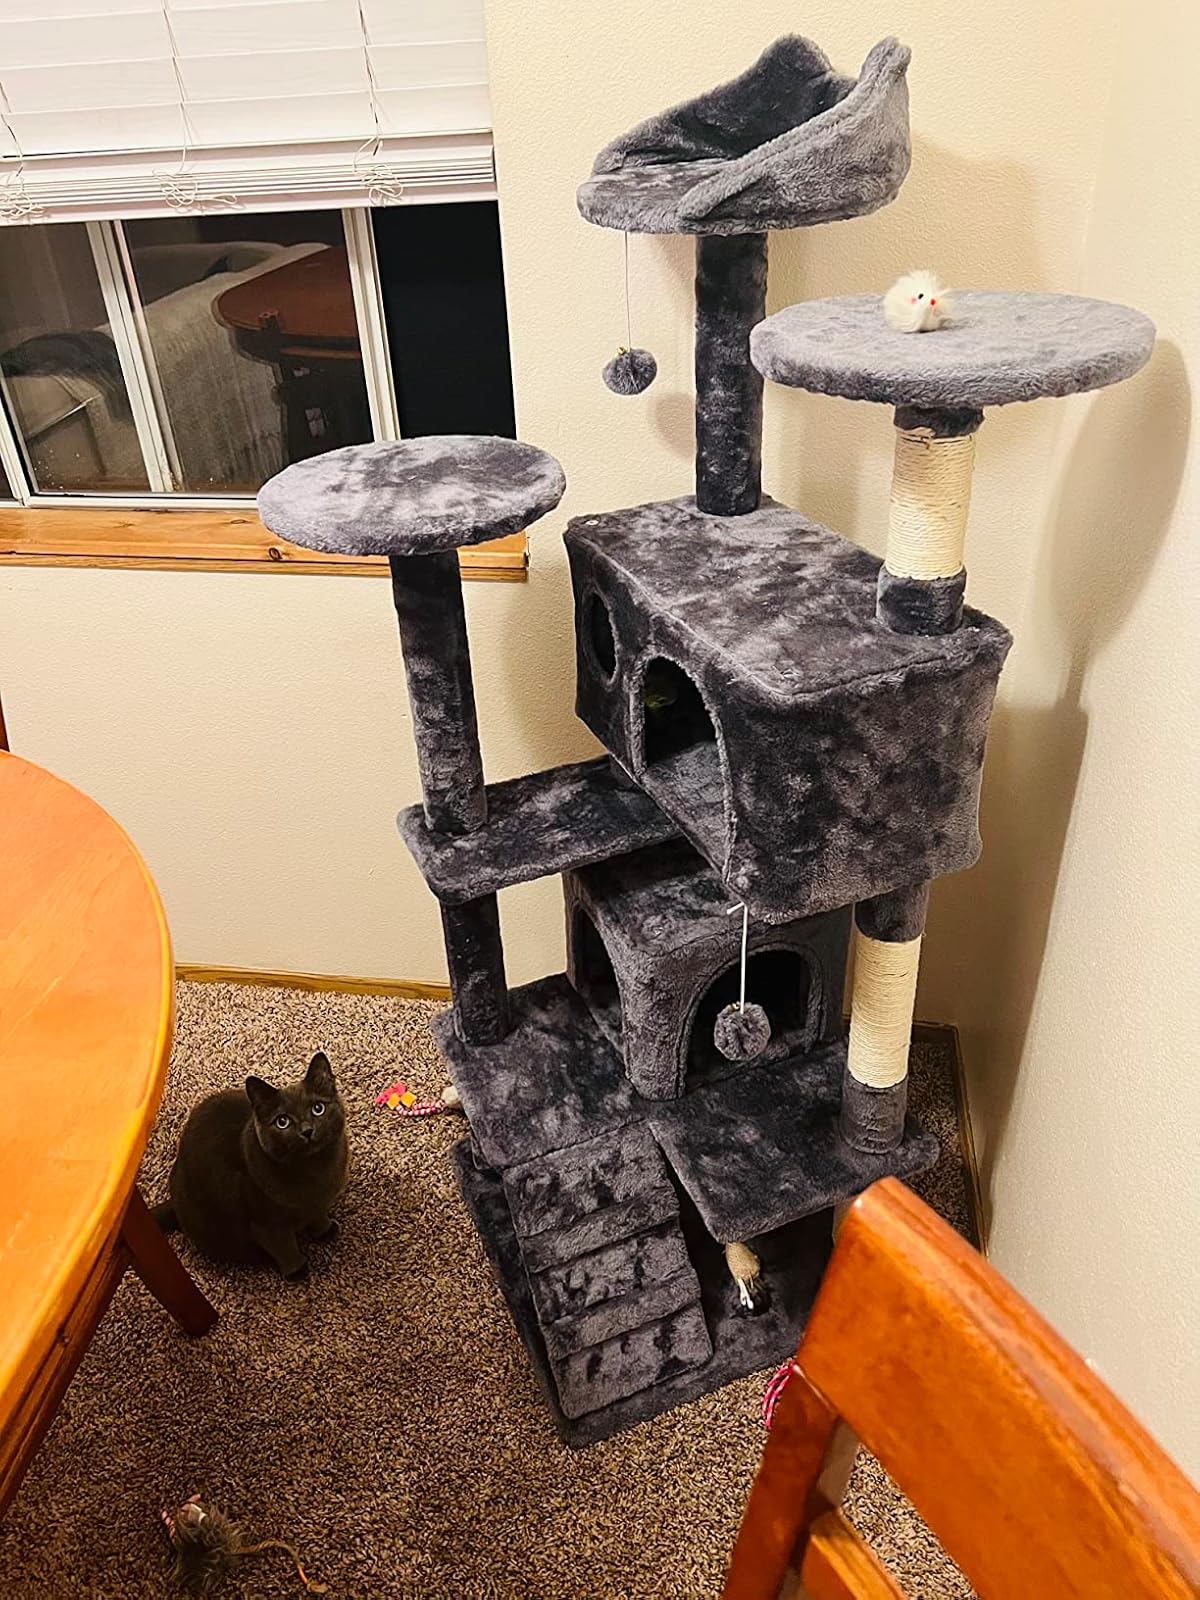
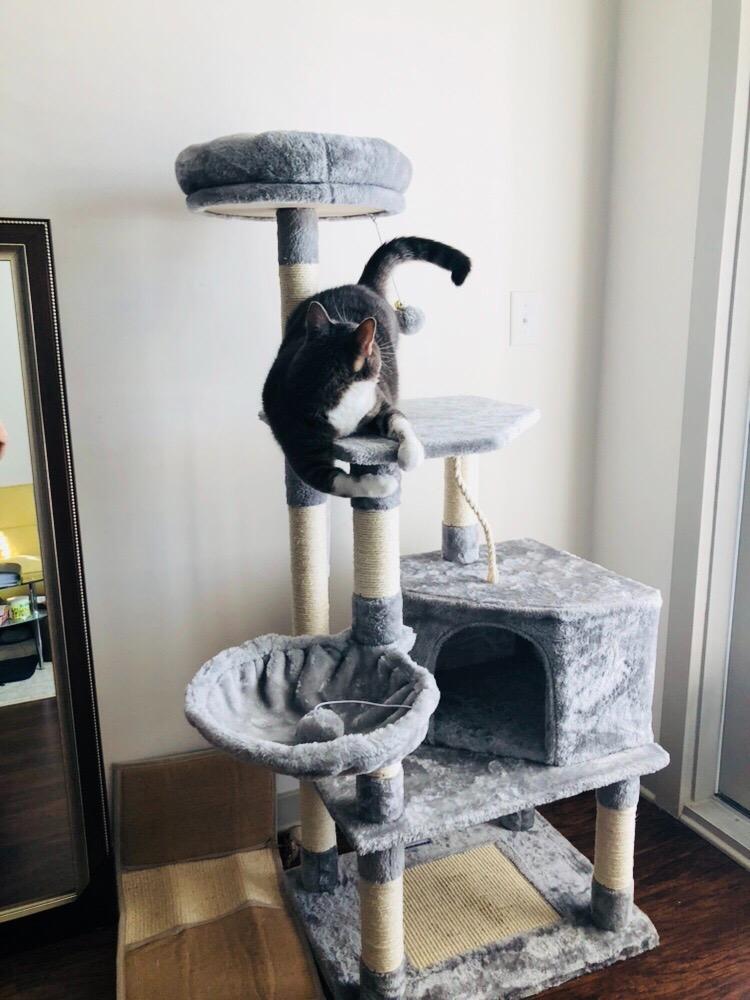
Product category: items_cat tree
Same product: no